Goli Ameri

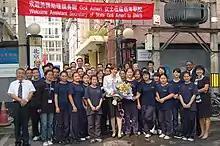
Goli Ameri at the Bai Nian Vocational School in Beijing, China

As part of her duties, Ameri has traveled to different regions of the globe to promote cross-cultural understanding. Her first trip, in May 2008, was to the Persian Gulf, where she visited the United Arab Emirates (UAE) and Qatar to promote cultural and educational diplomacy in the region. In Dubai, Ameri met with alumni and officials of the International Visitor Leadership Program, which brings foreign participants to the United States each year to meet and confer with their professional counterparts. In addition, she met with Sheikh Hahyan bin Mubarak Al-Nahyan, UAE Minister of Higher Education and Scientific Research and Chancellor of Zayed University in Abu Dhabi. In Qatar, Ameri delivered remarks at Qatar University.